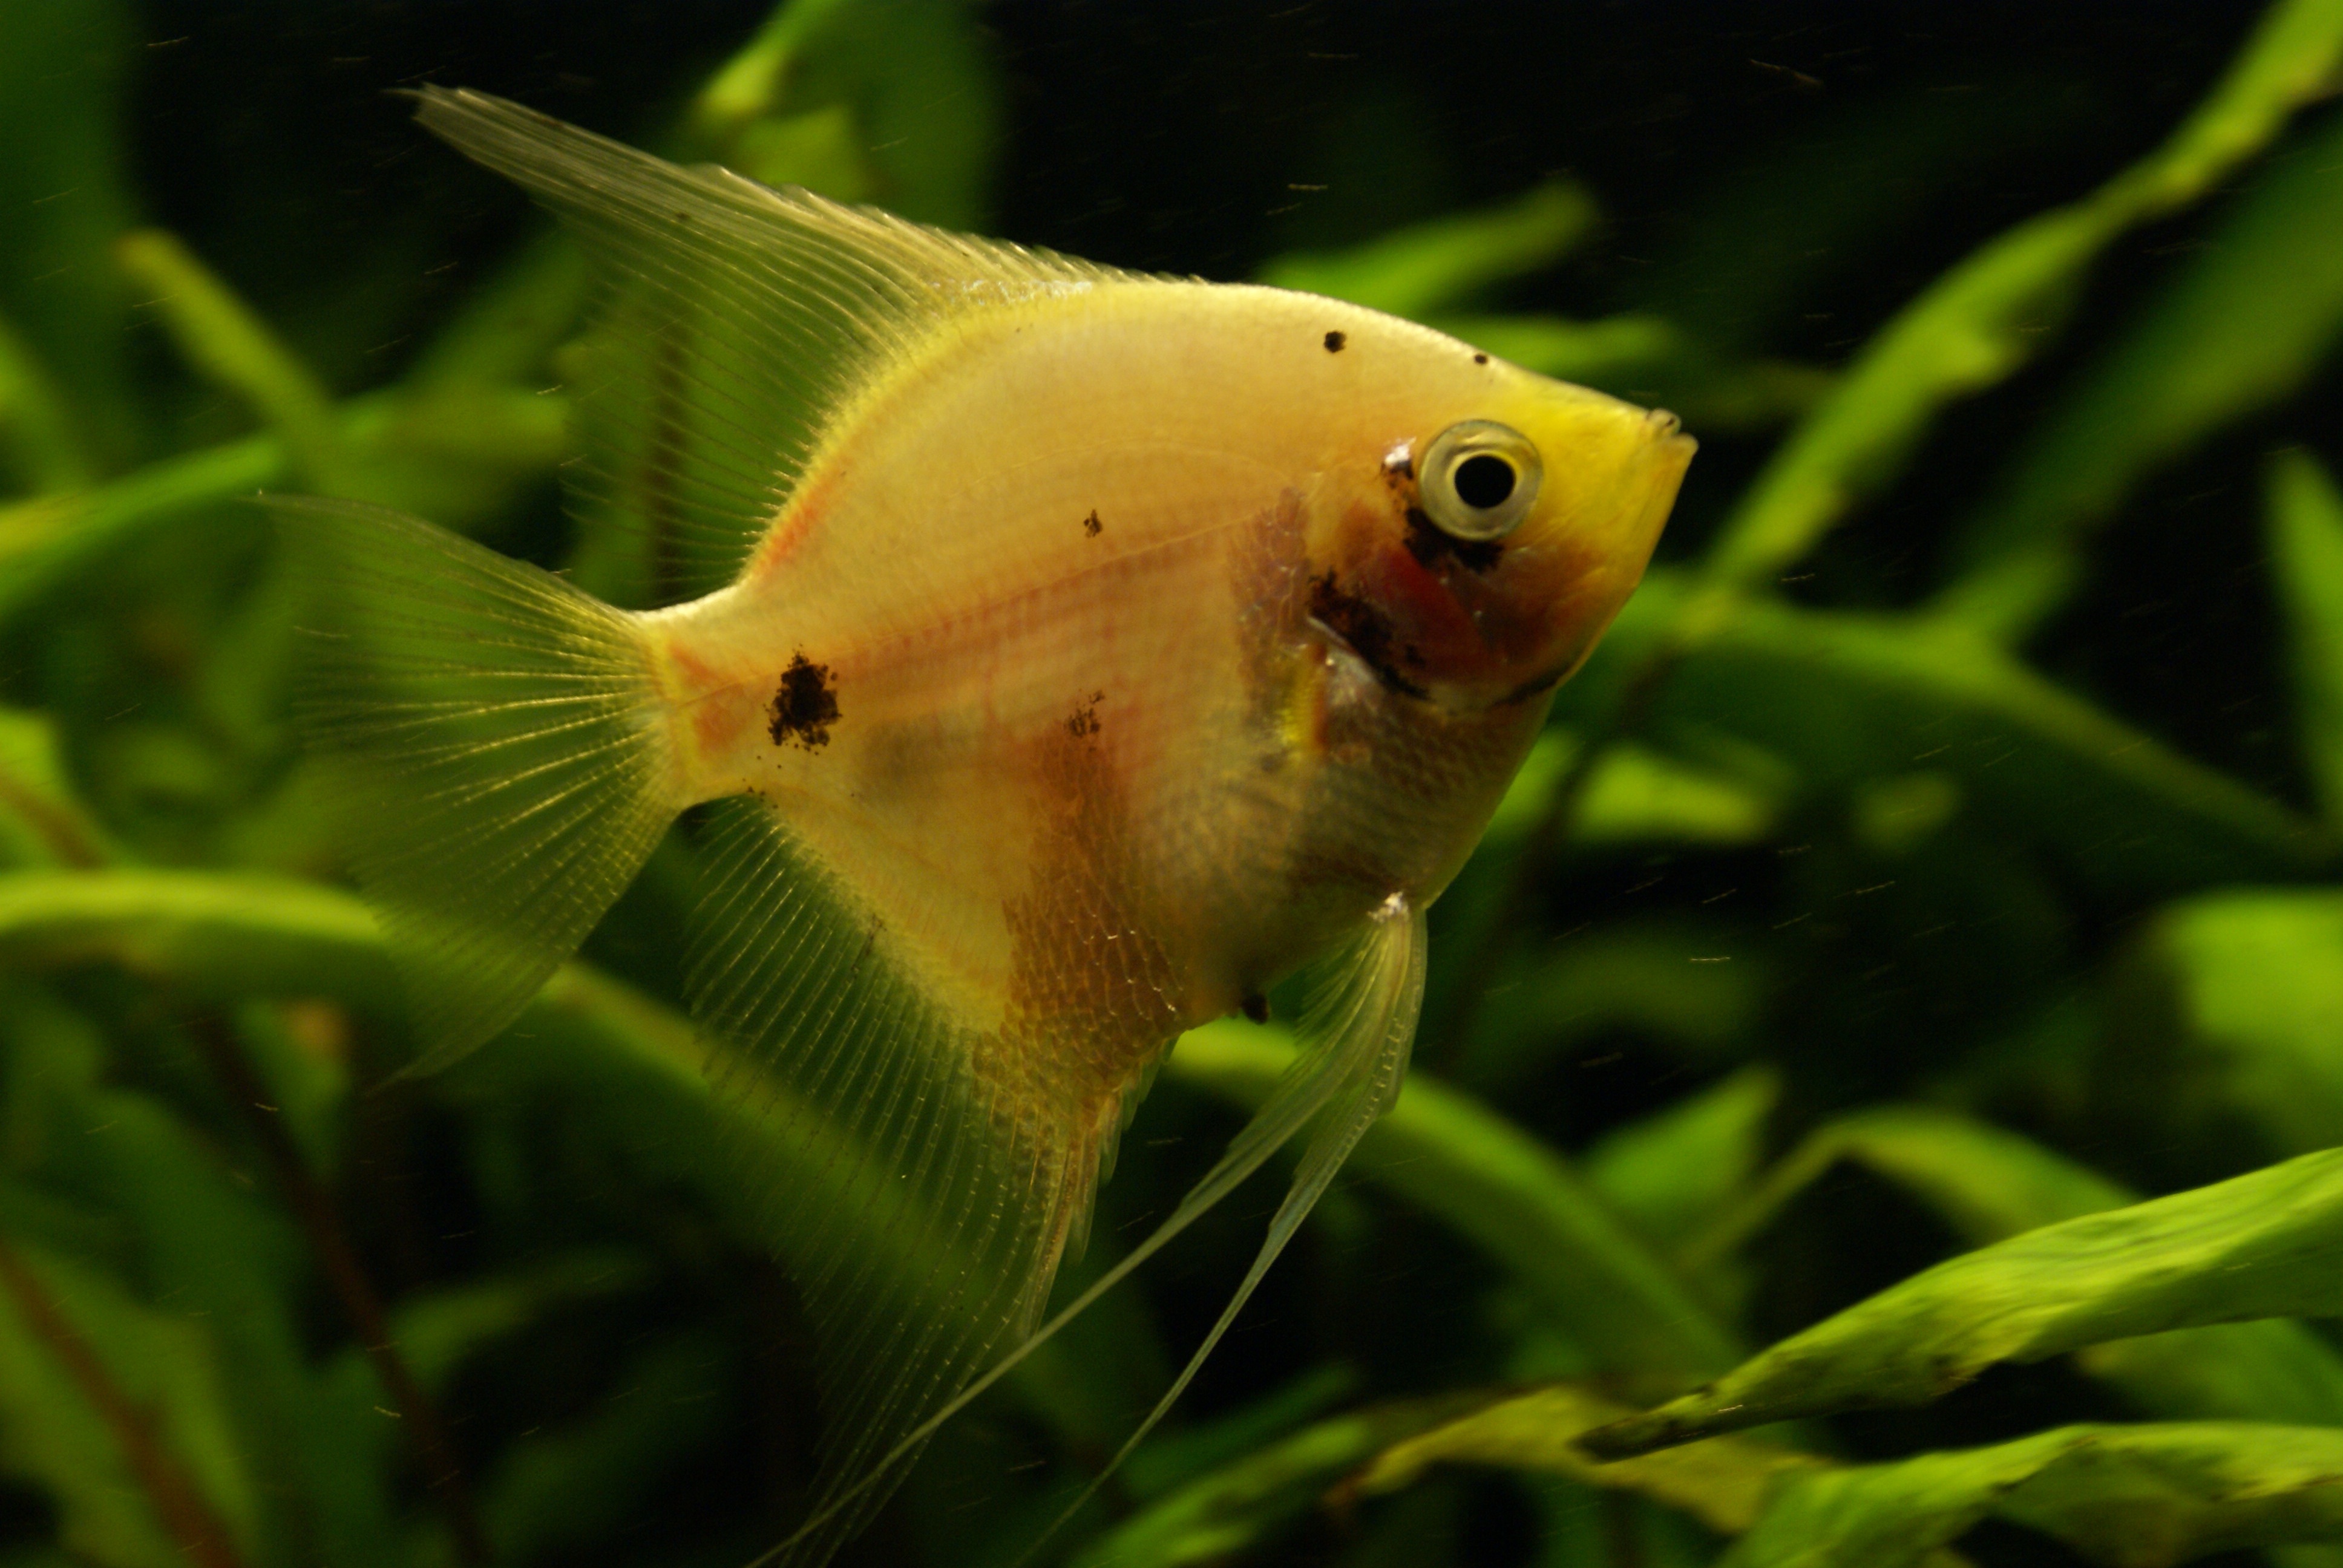
water, underwater, green, biology, yellow, fish, fauna, aquarium, vertebrate, tropics, macro photography, marine biology, pomacentridae, freshwater aquarium, pomacanthidae